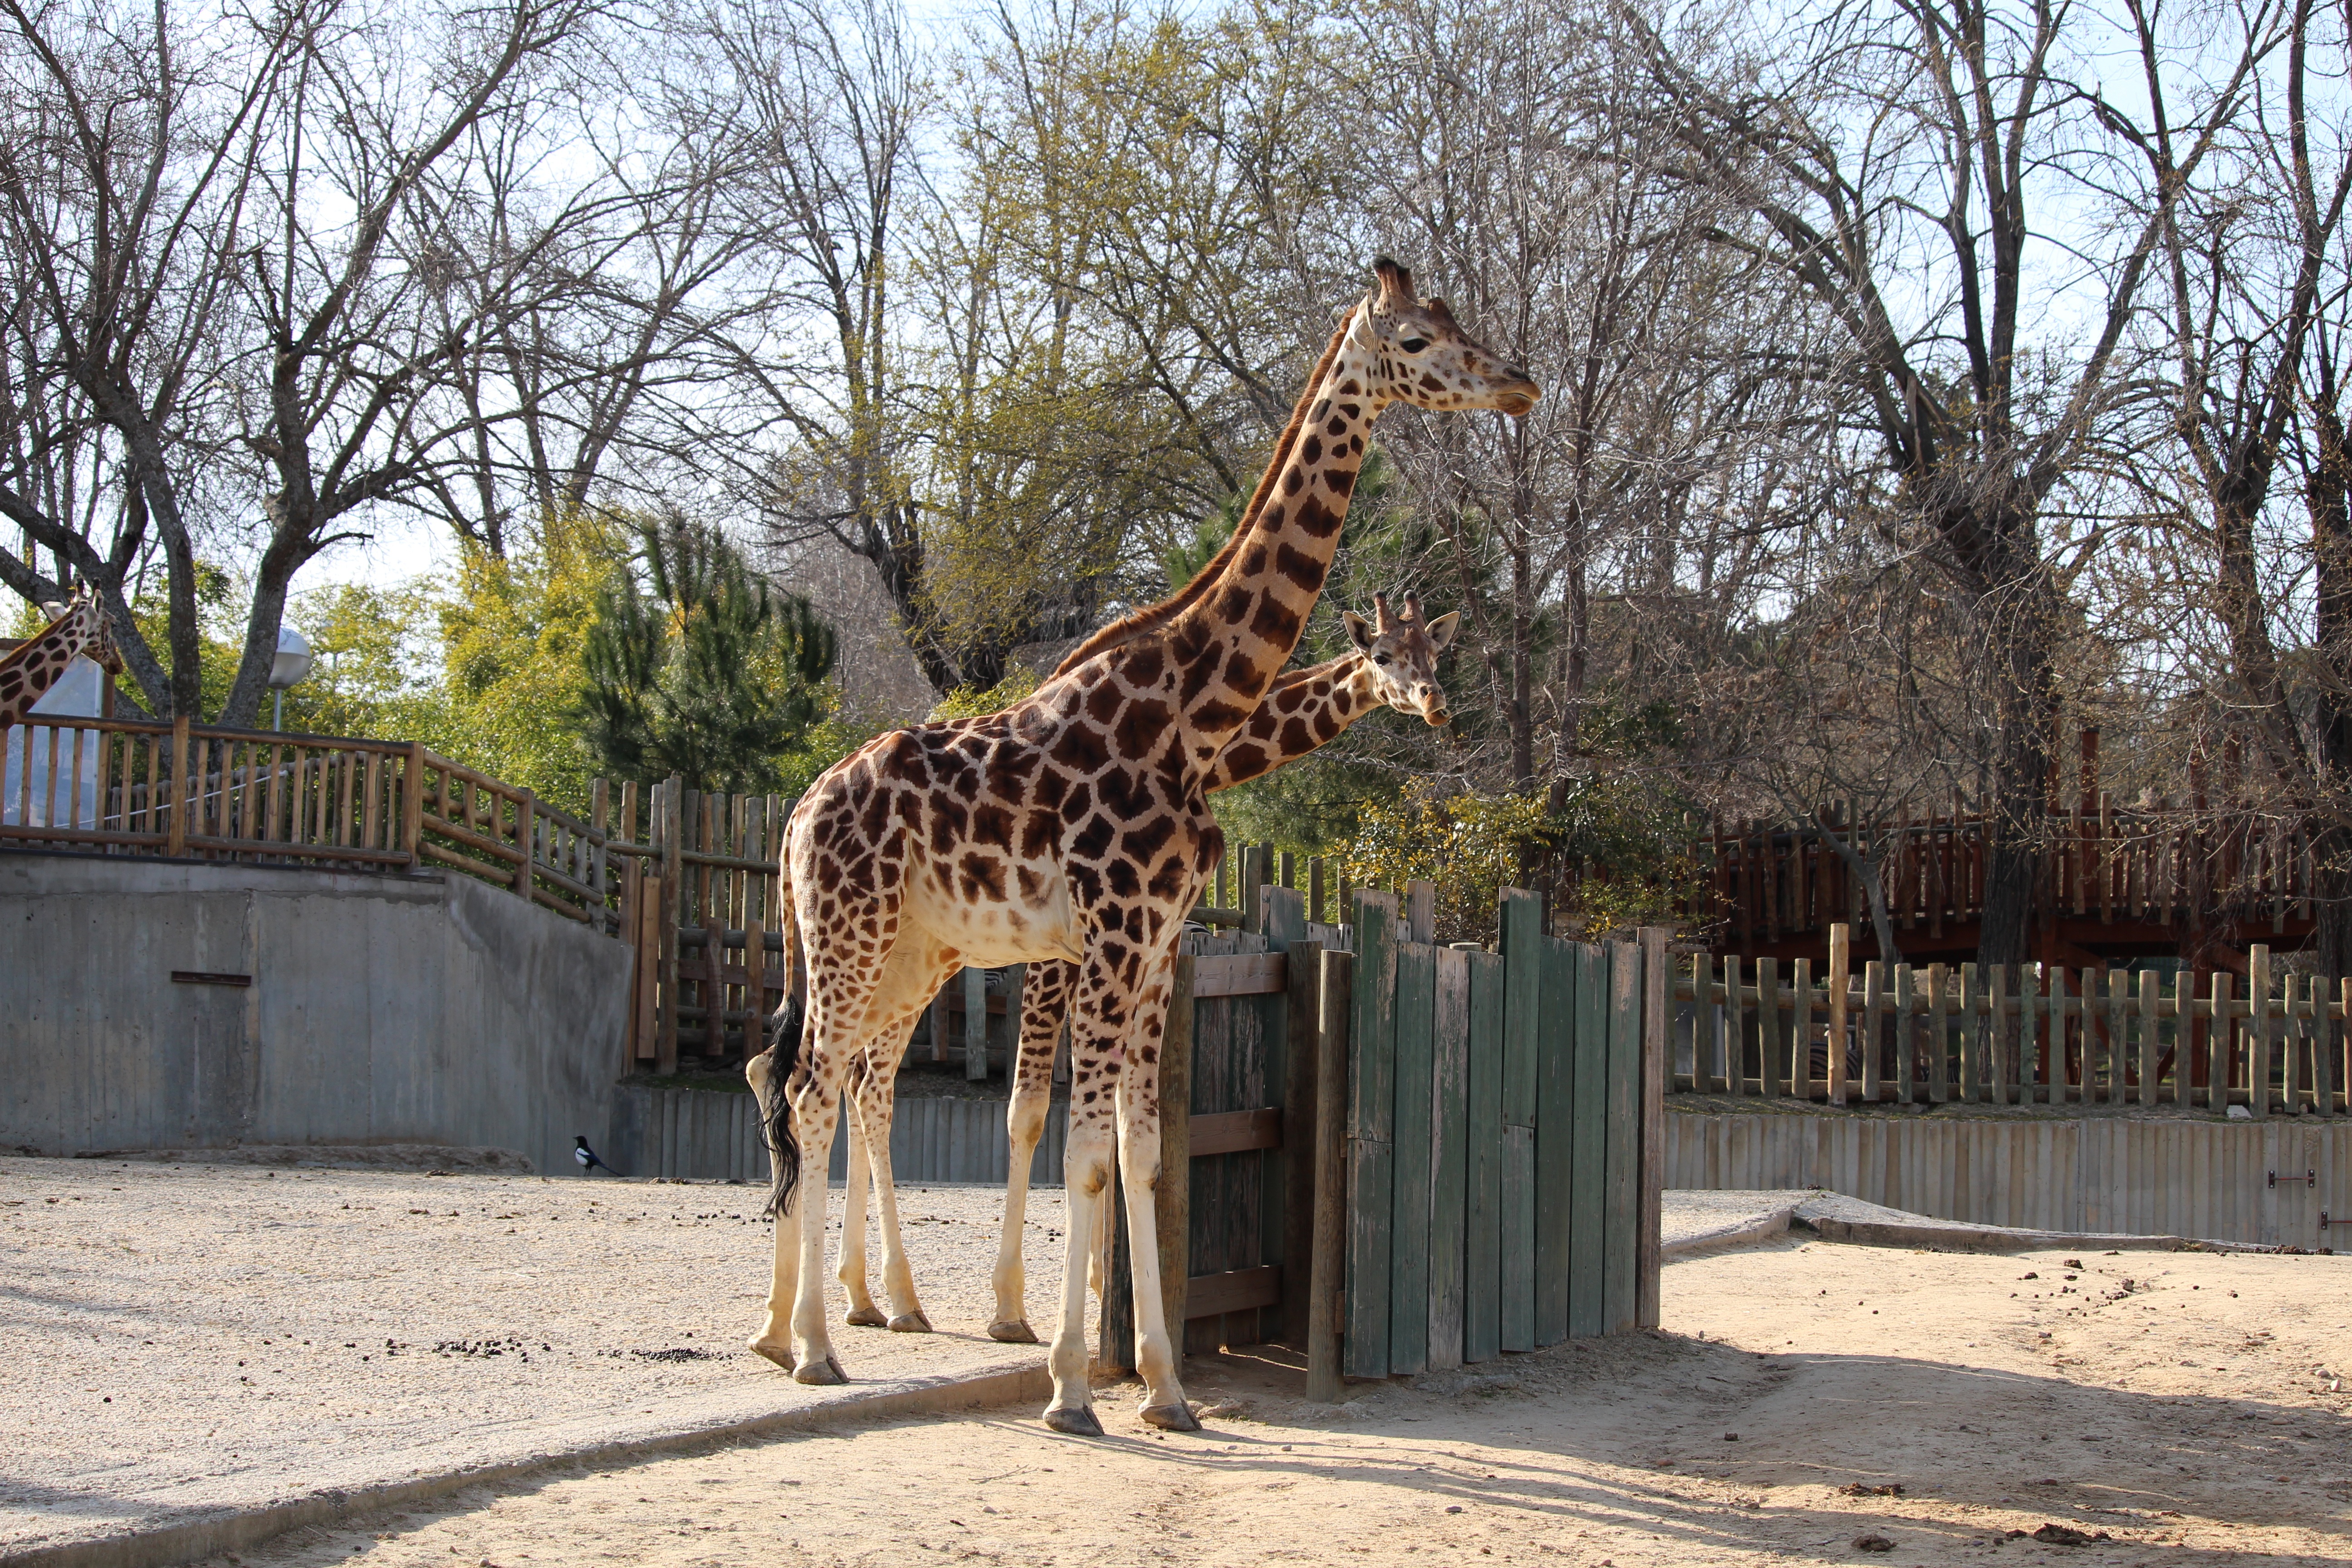
animal, recreation, wildlife, zoo, mammal, fauna, savanna, giraffe, safari, giraffidae, outdoor recreation